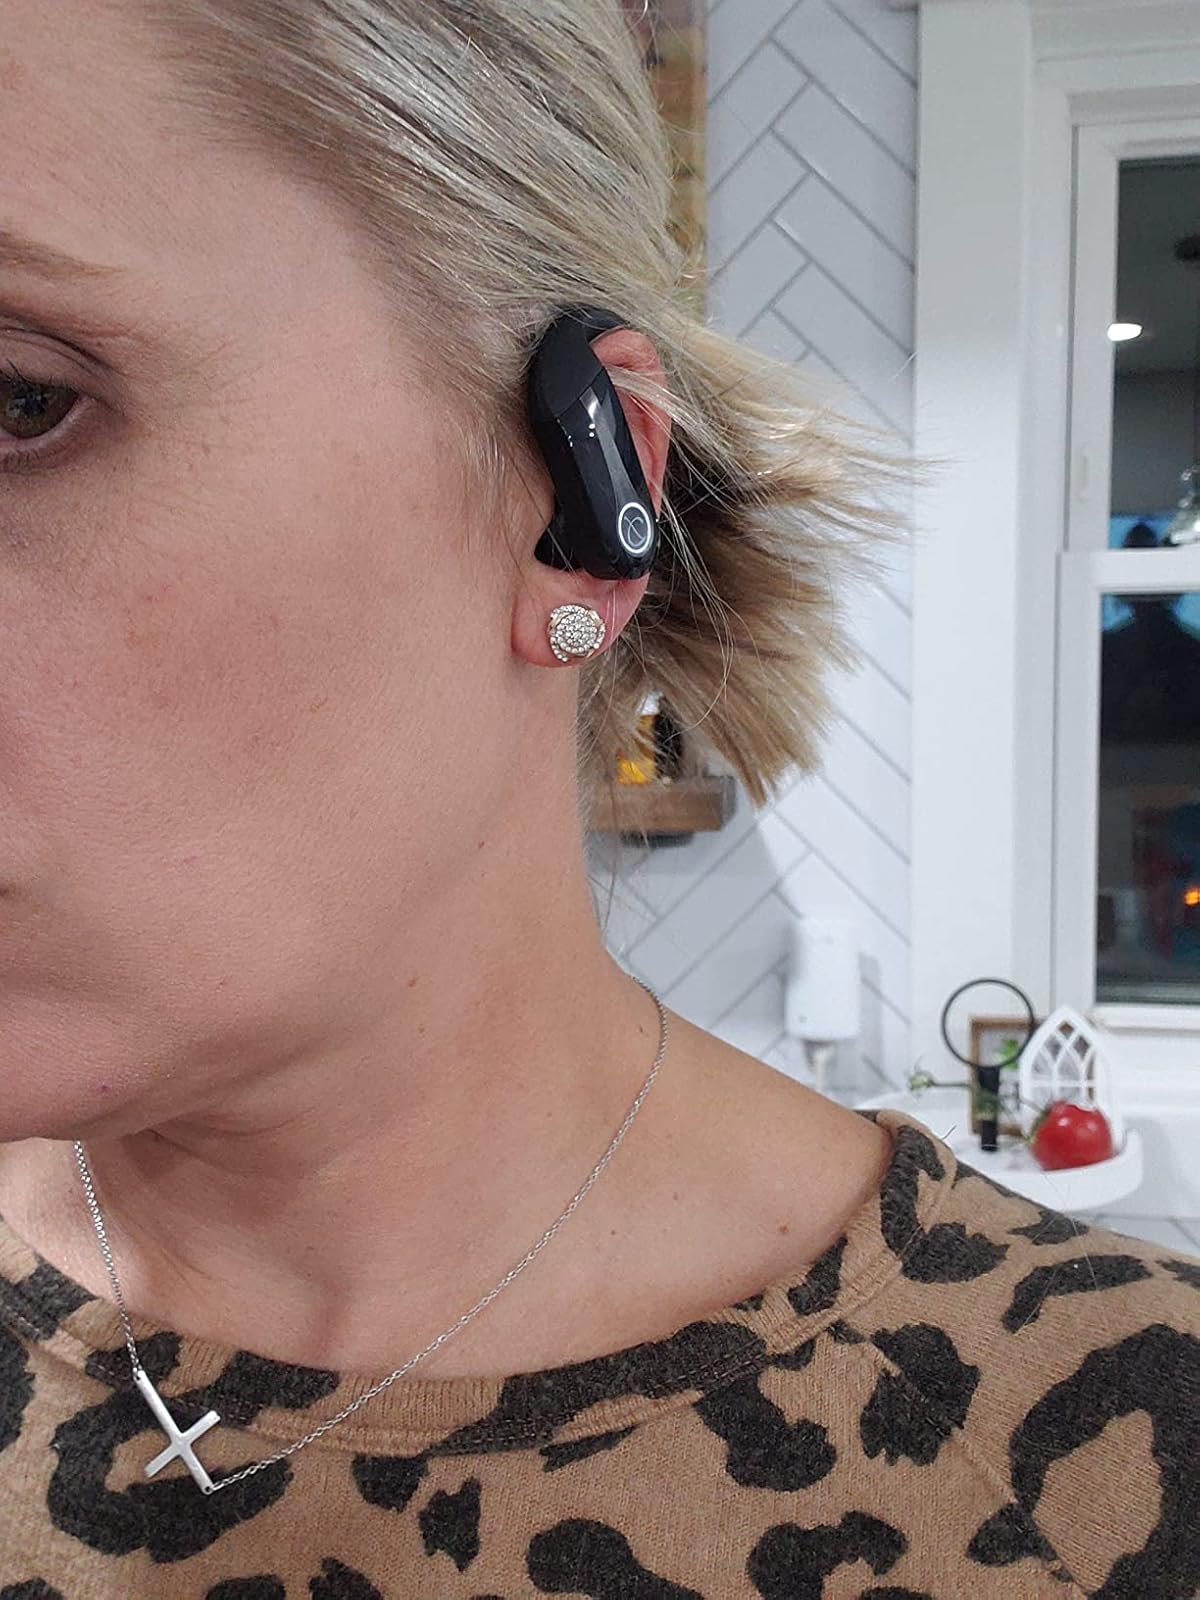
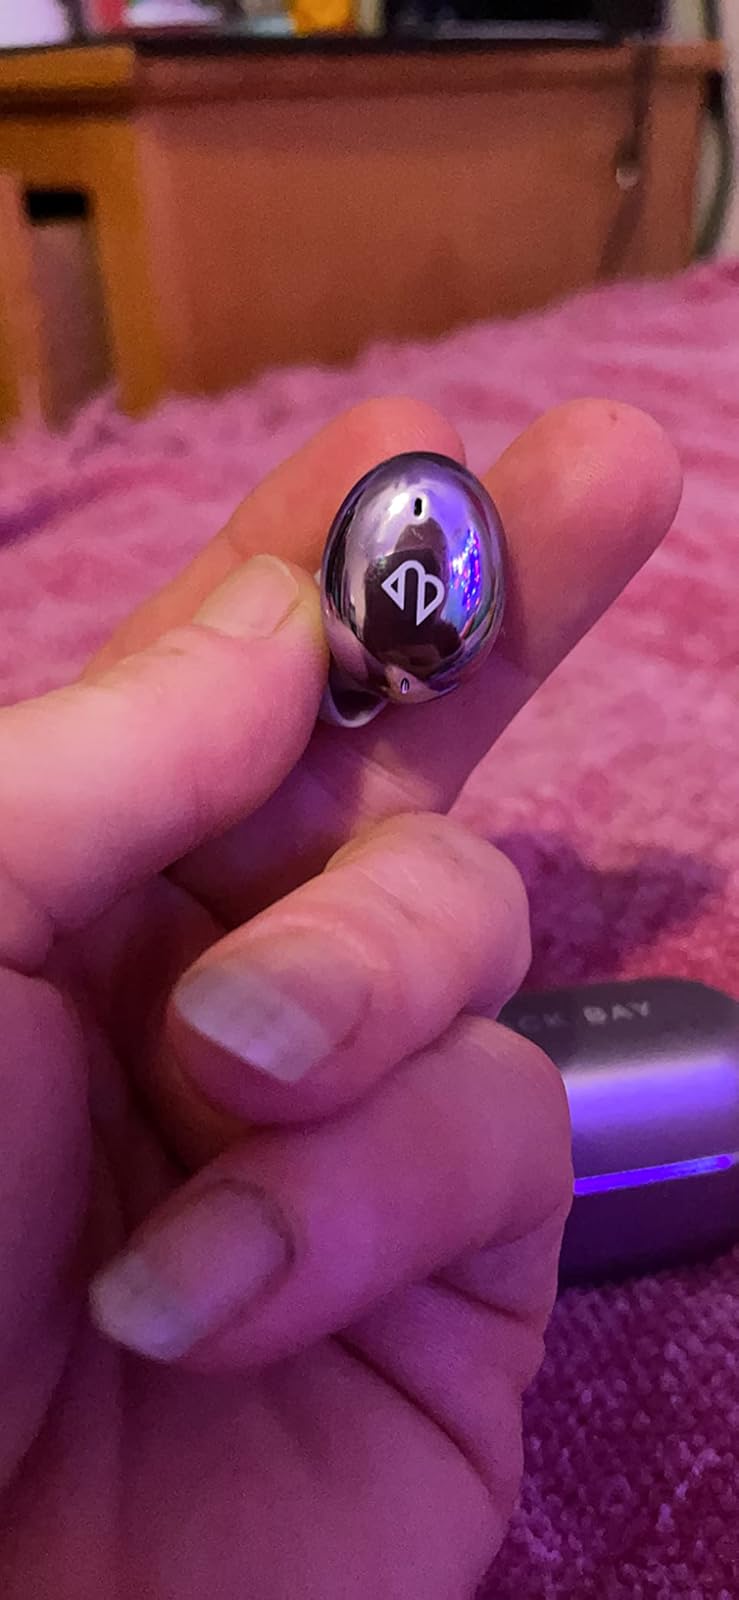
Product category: earbuds
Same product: no